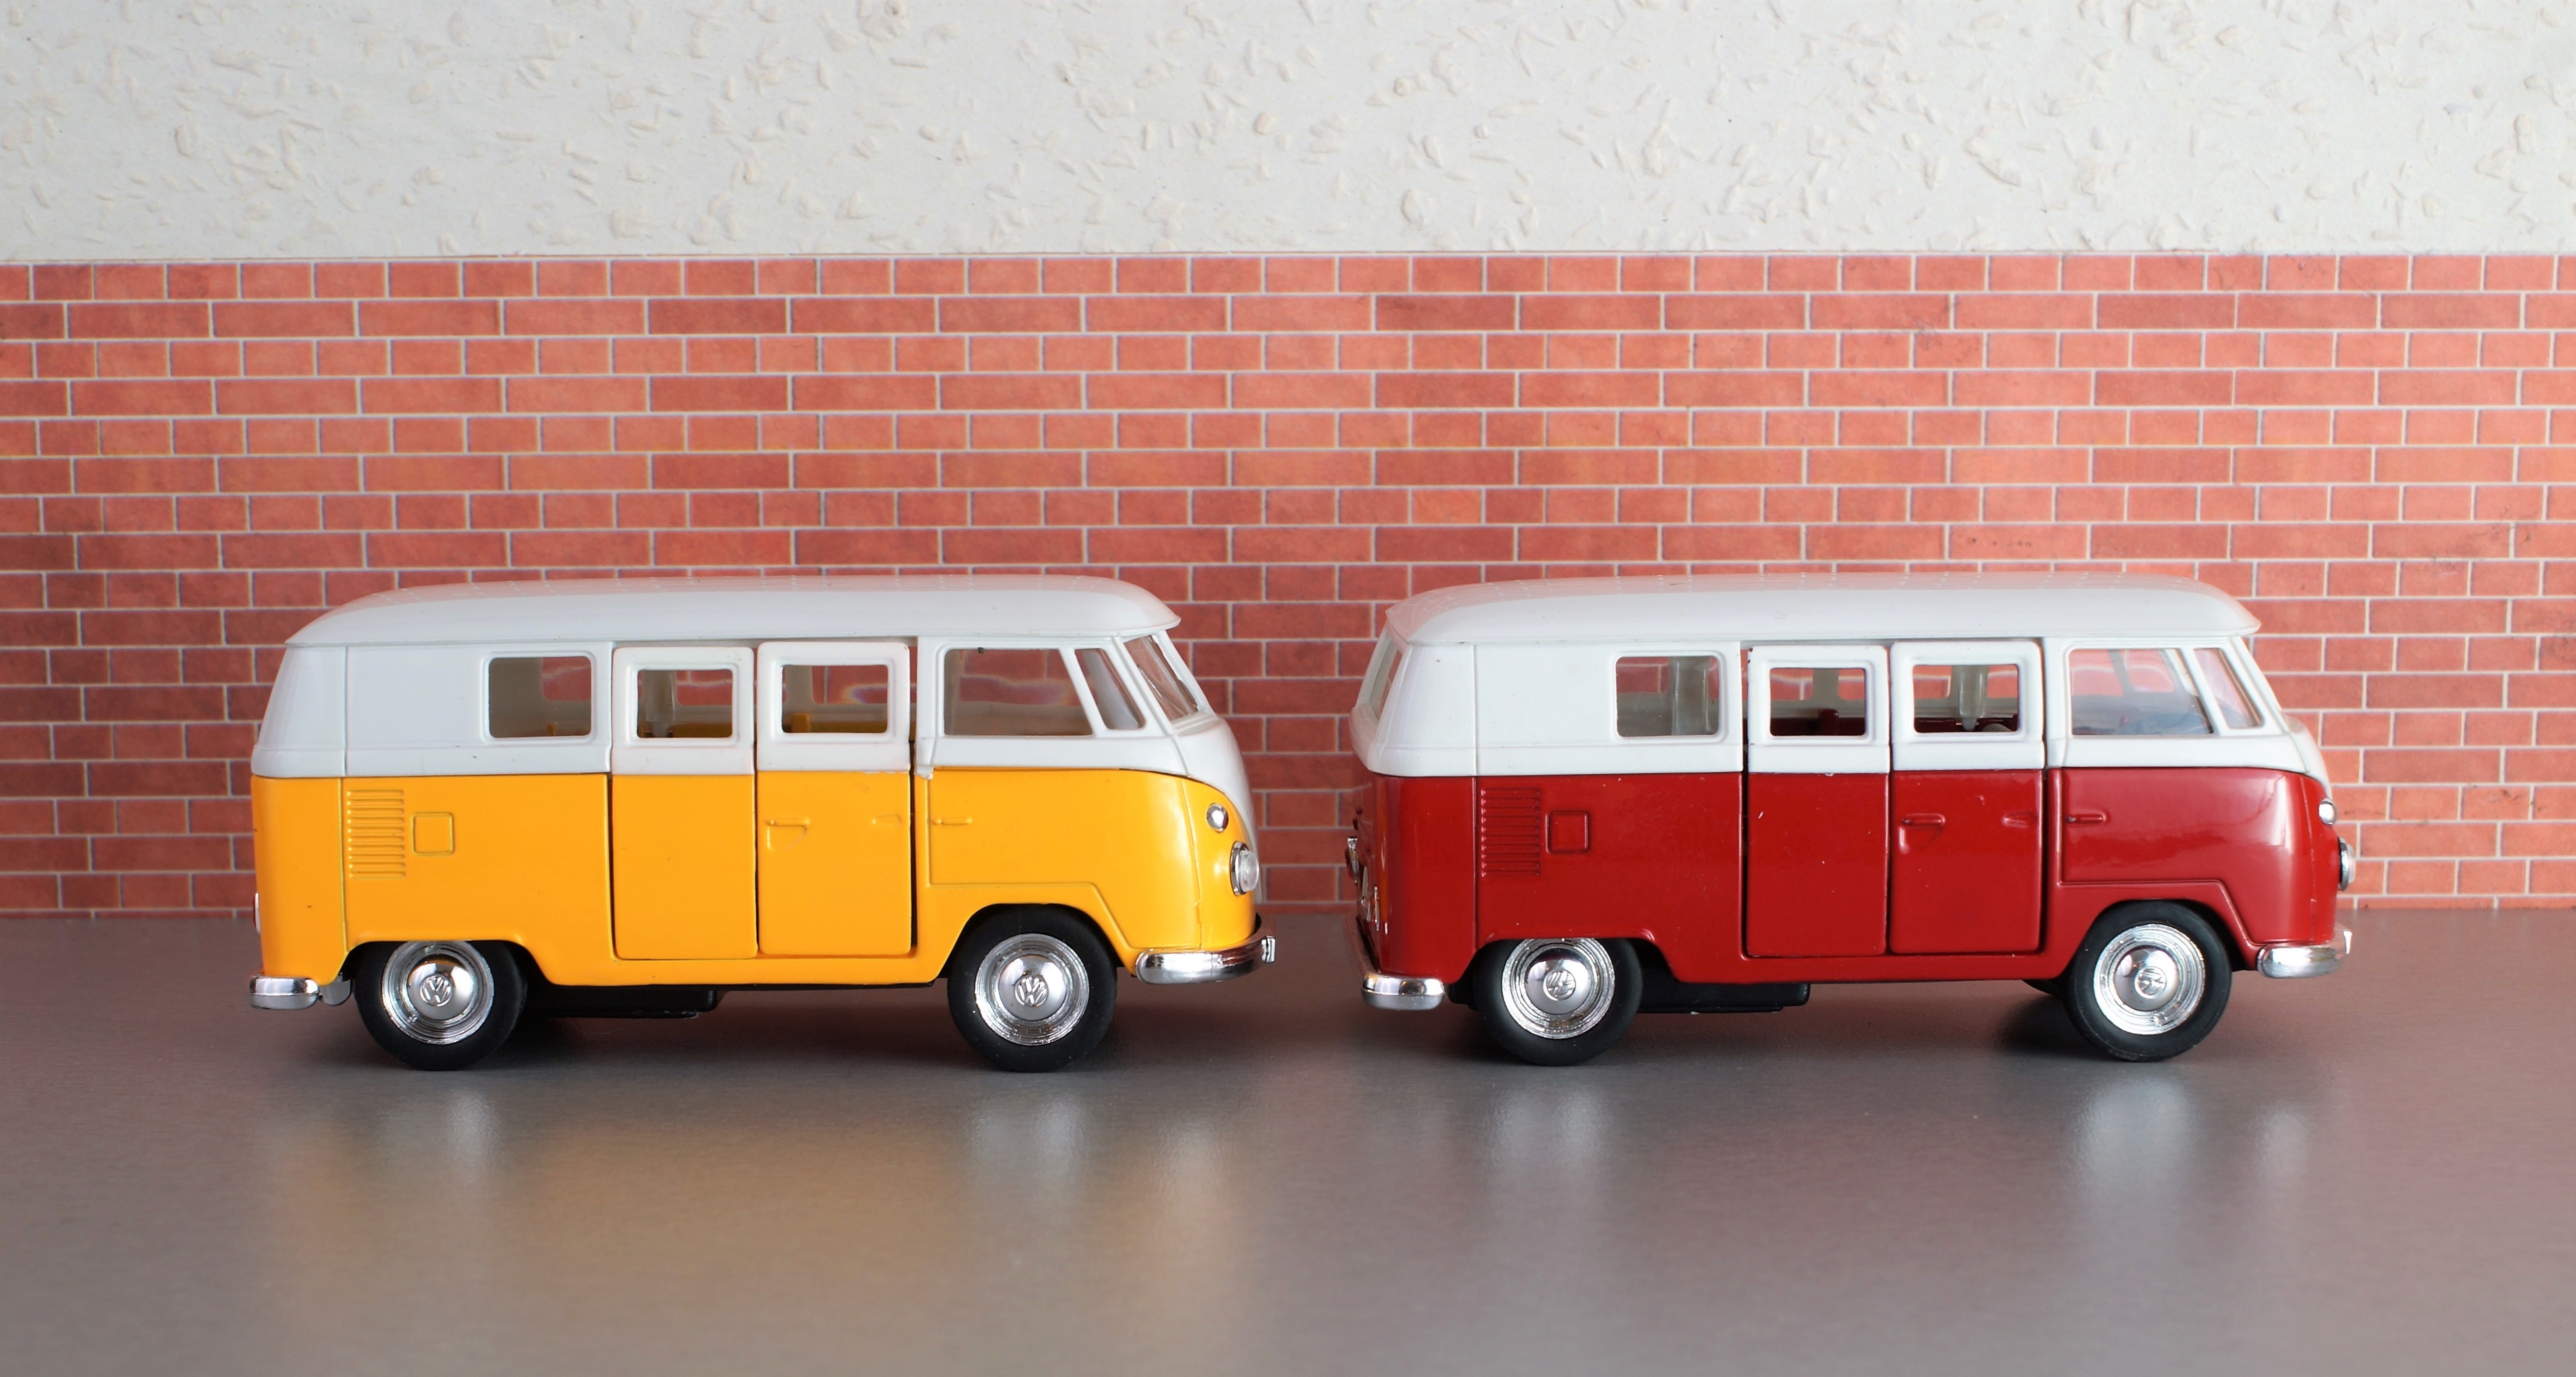
car, vintage, retro, vw, volkswagen, van, old, transport, vehicle, auto, vw bus, bus, camper, toys, oldtimer, nostalgic, bulli, minibus, toy car, commercial vehicle, t1, model car, volkswagen vw, camping bus, land vehicle, mode of transport, volkswagen type 2, automobile make